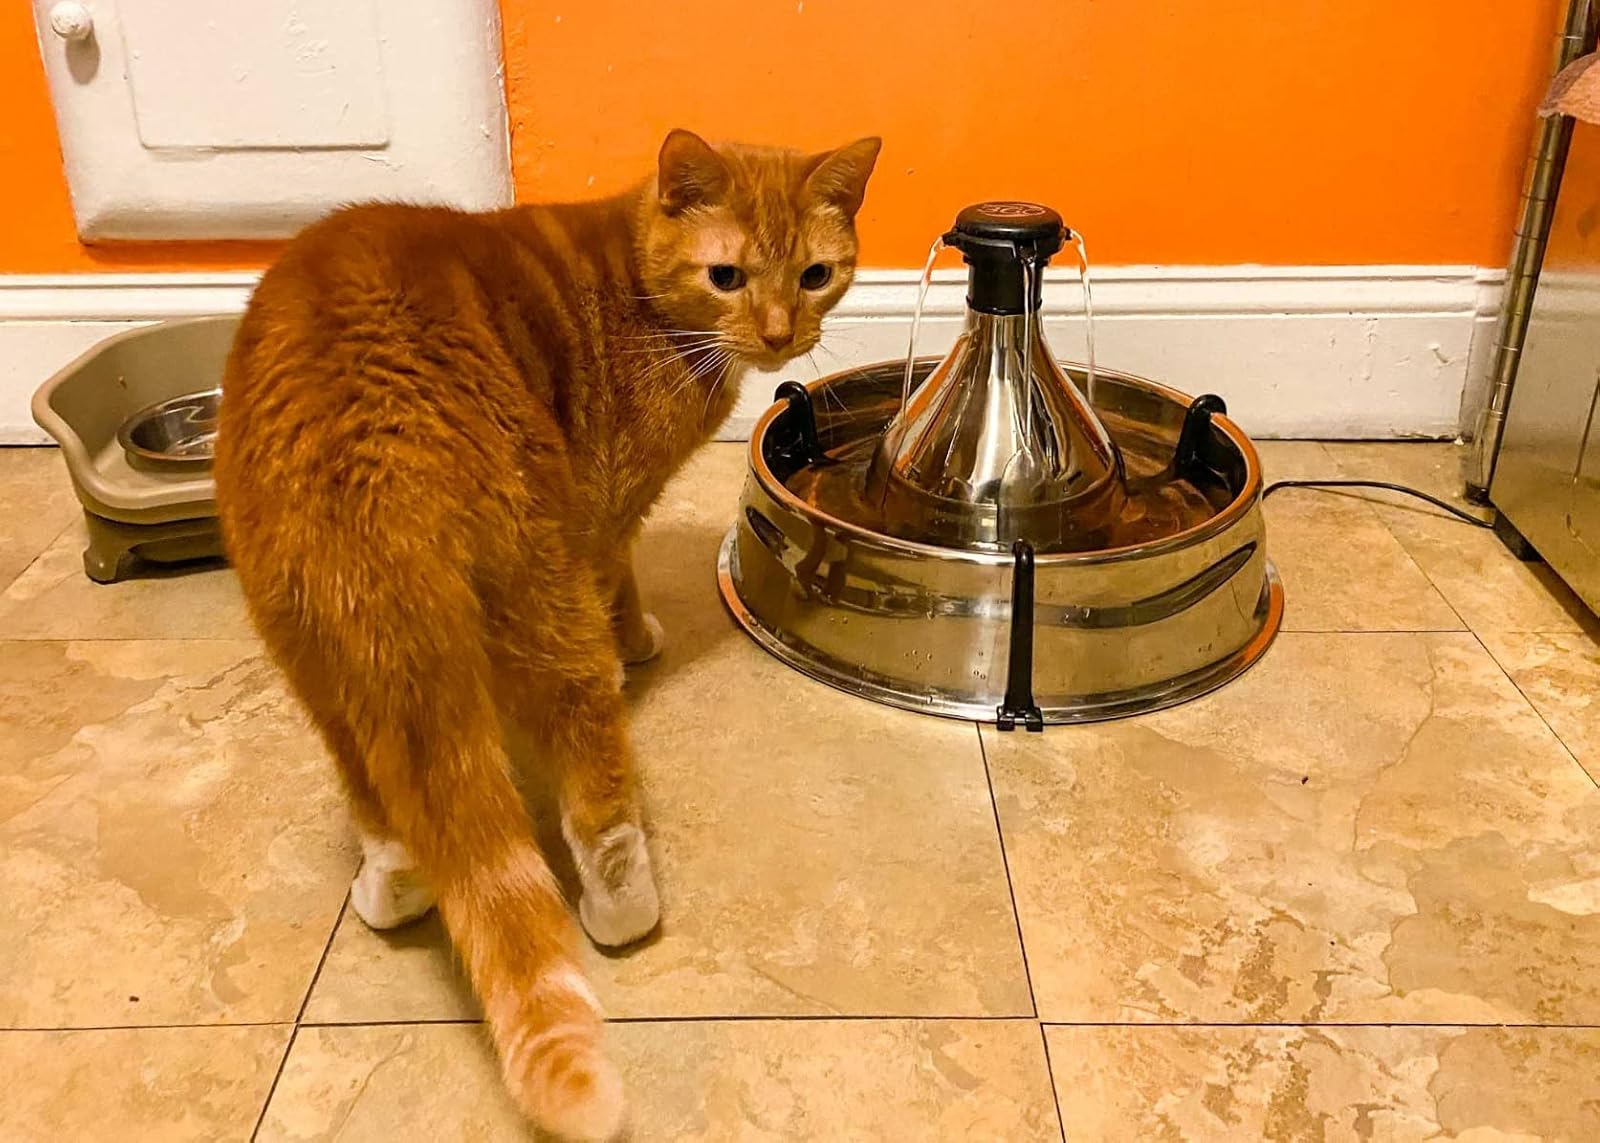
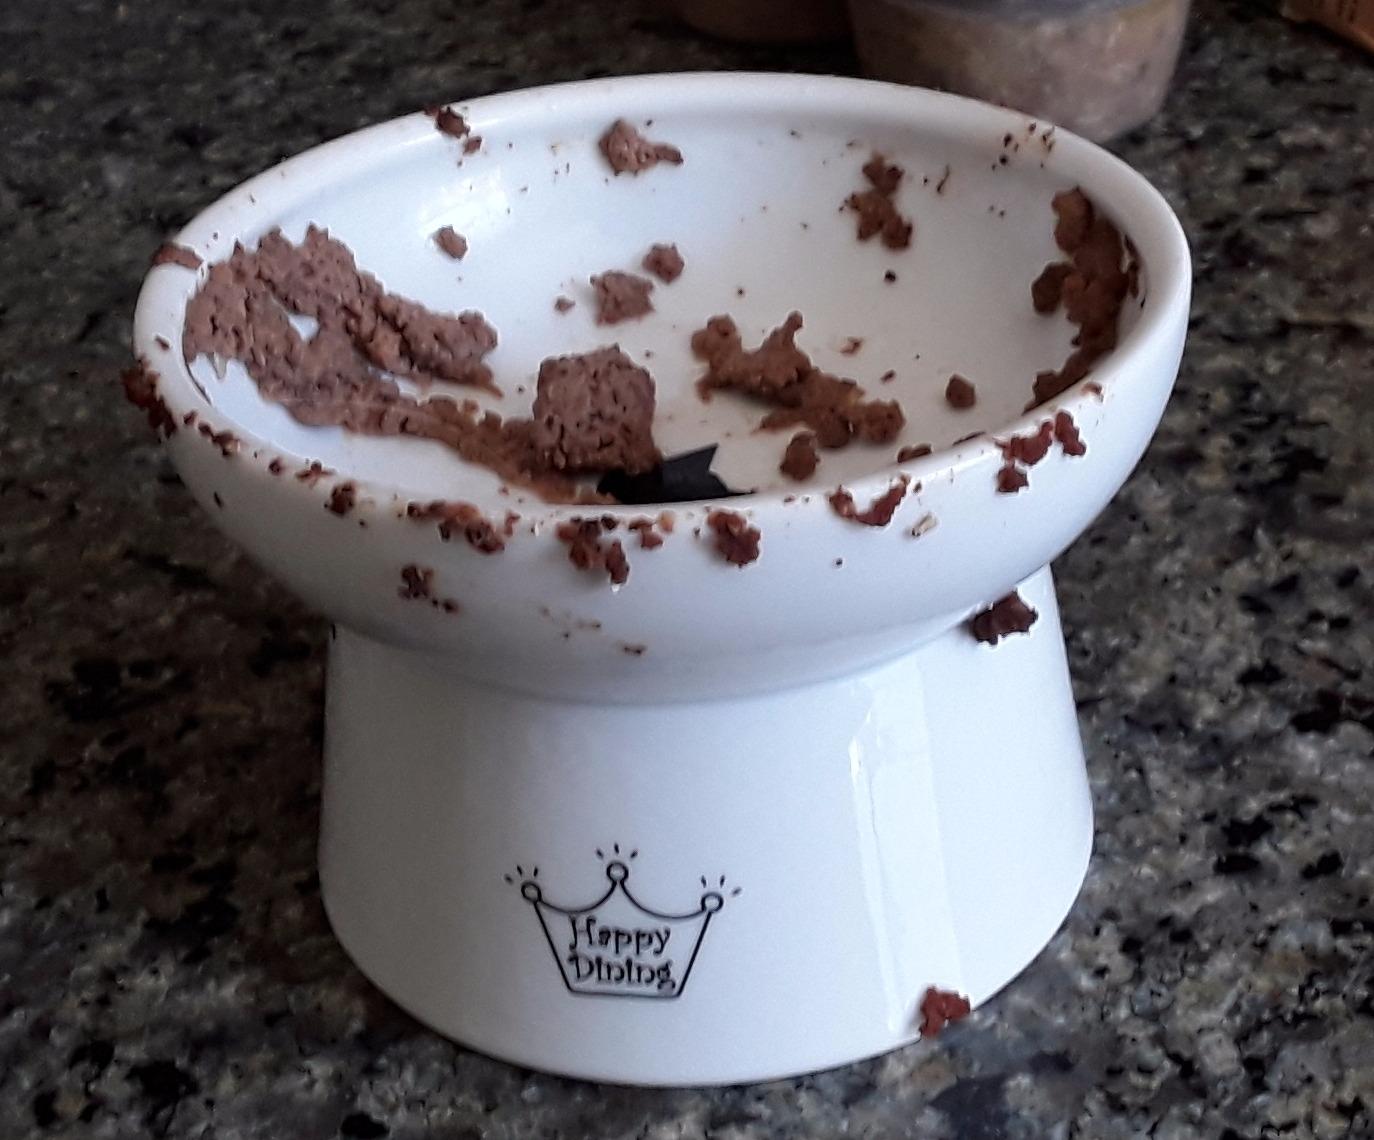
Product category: items_bowl
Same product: no